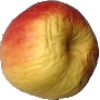
Label: red_yellow_apple